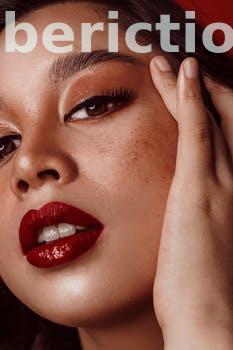
Label: Watermark